Plant disease

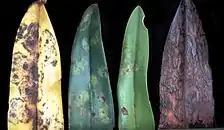

The introduction of harmful non native organisms into a country can be reduced by controlling human traffic (e.g., the Australian Quarantine and Inspection Service). Global trade provides unprecedented opportunities for the introduction of plant pests. In the United States, even to get a better estimate of the number of such introductions would require a substantial increase in inspections. In Australia a similar shortcoming of understanding has a different origin: Port inspections are not very useful because inspectors know too little about taxonomy. There are often pests that the Australian Government has prioritised as harmful to be kept out of the country, but which have near taxonomic relatives that confuse the issue.